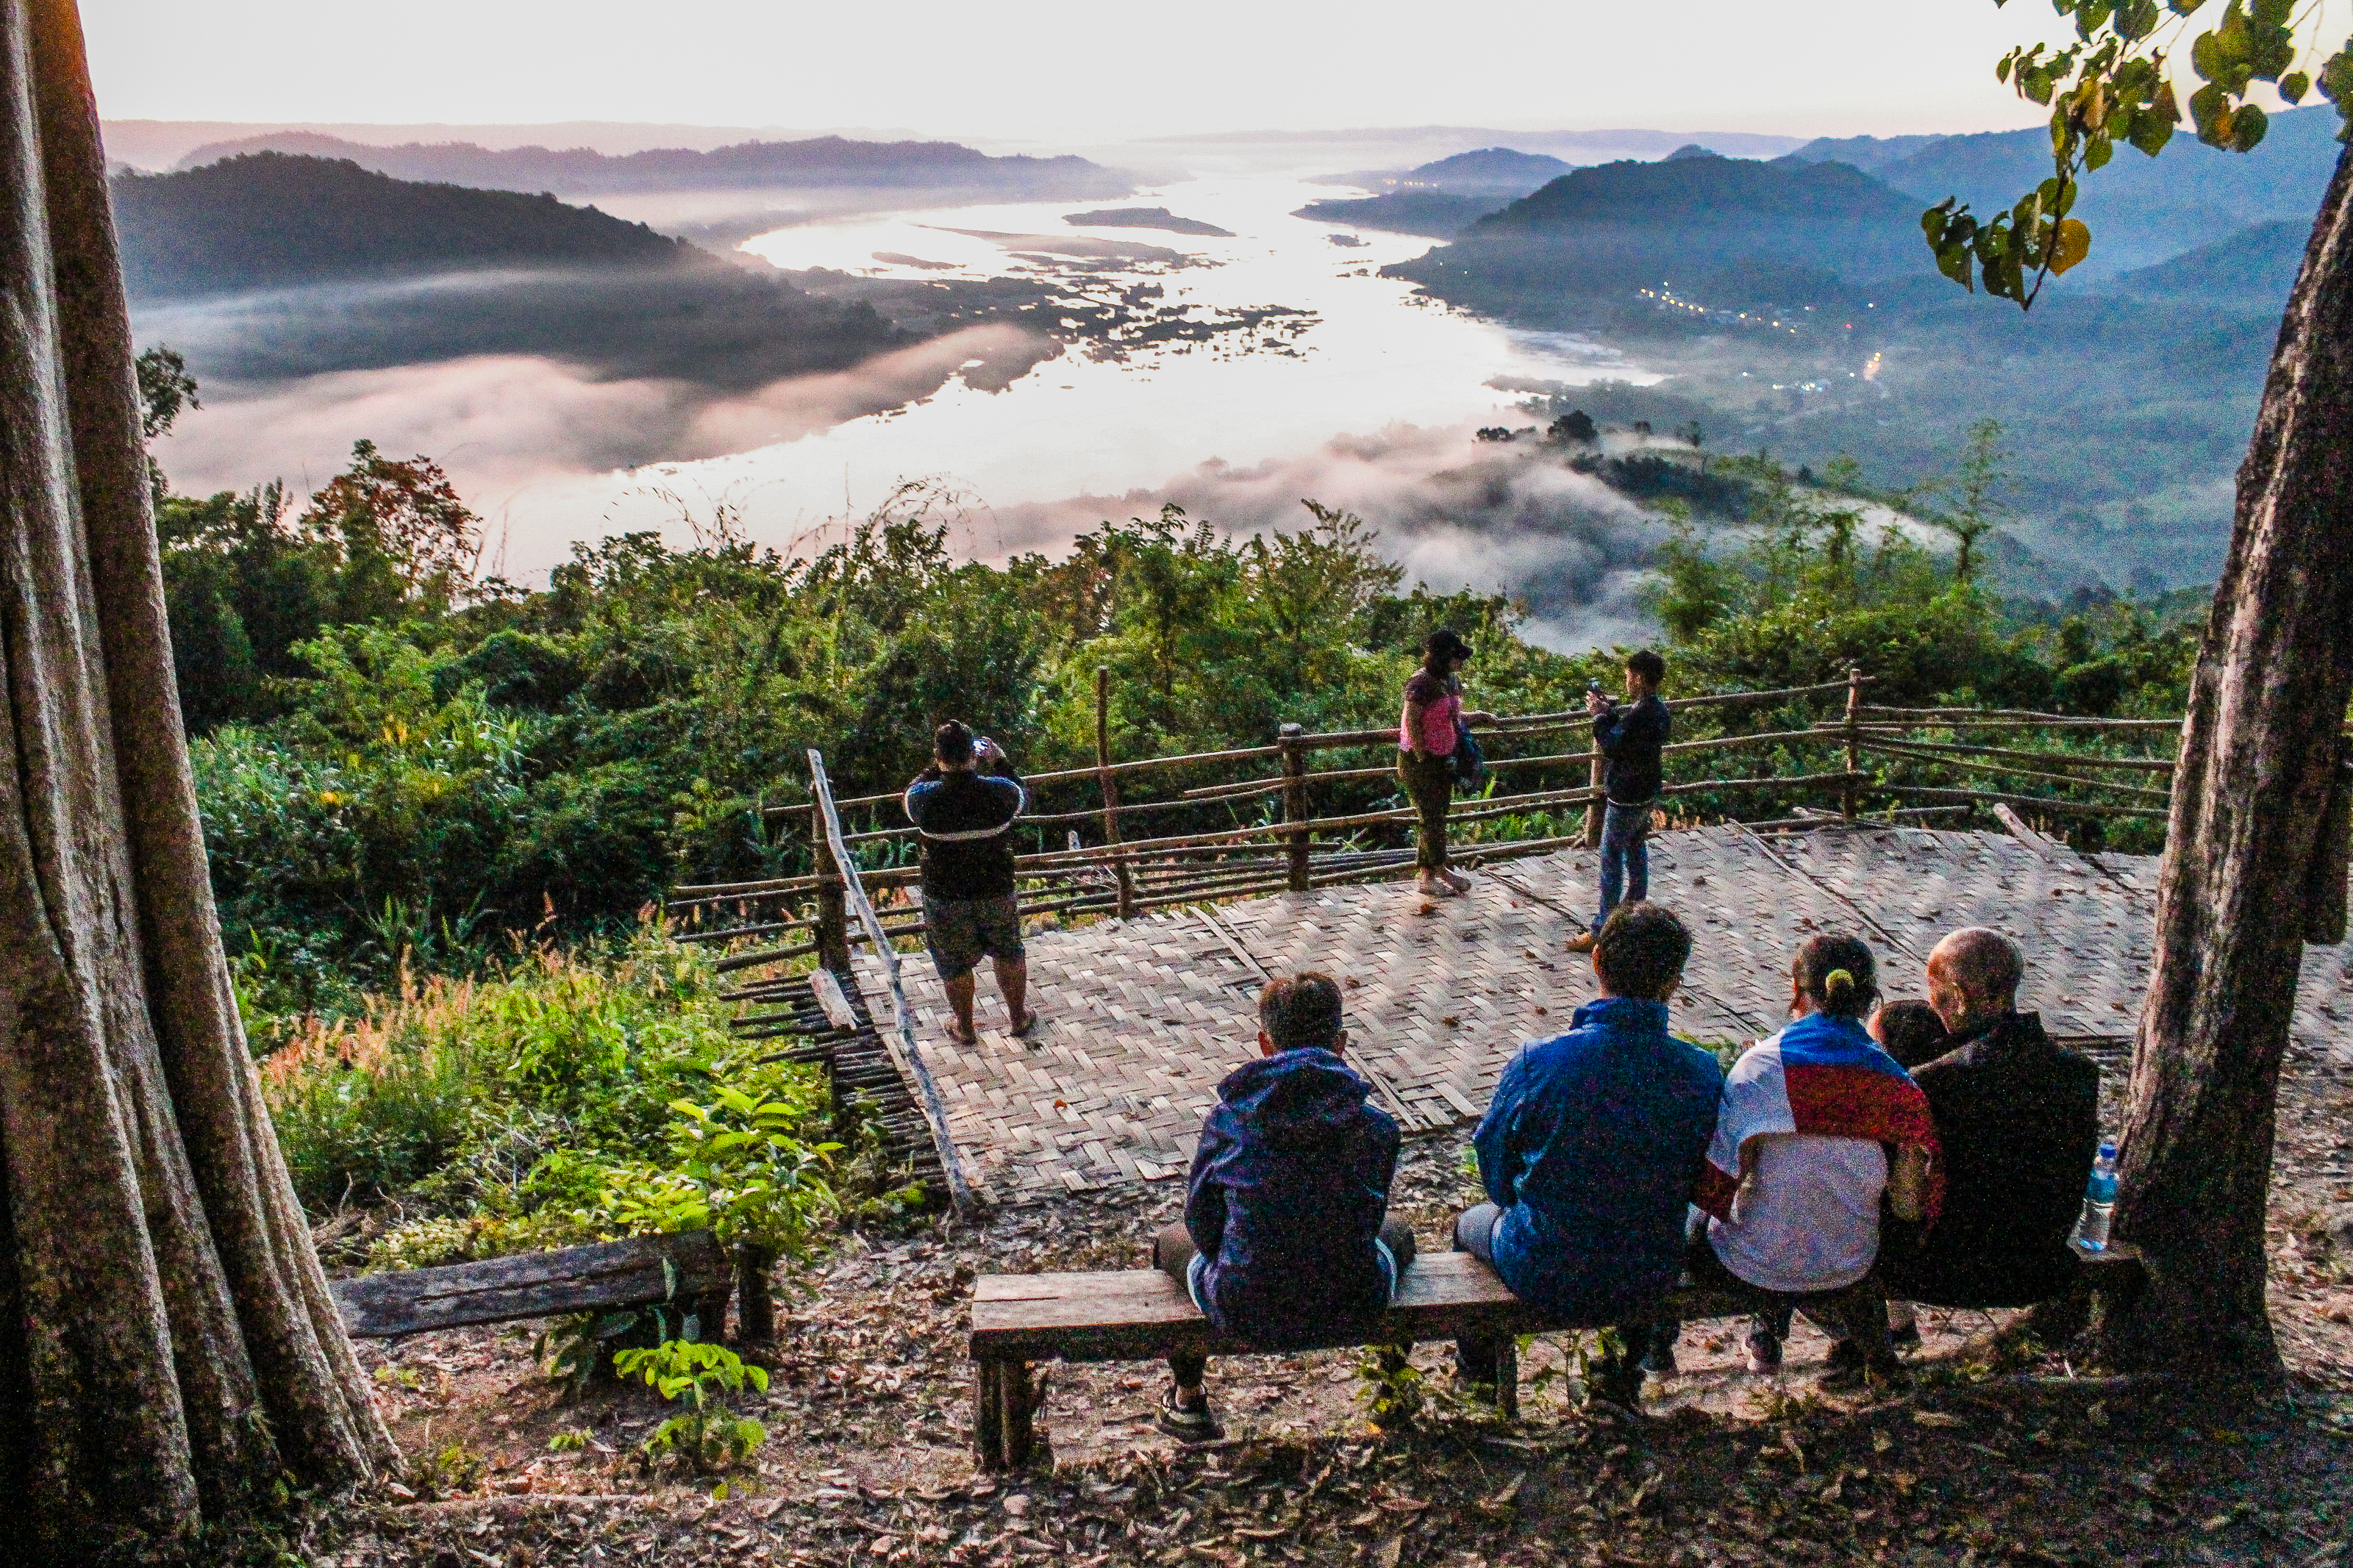
yellow, tourism, sun, life, beautiful, mountain, view, thailand, golden, vacation, park, sky, green, natural, nature, asia, asian, laos, water, morning, outdoor, tropical, sunlight, mekong, background, culture, river, travel, landscape, southeast, wilderness, tree, hill station, cloud, leisure, mountain range, hill, national park, adventure, recreation, fell, forest, lake, ridge